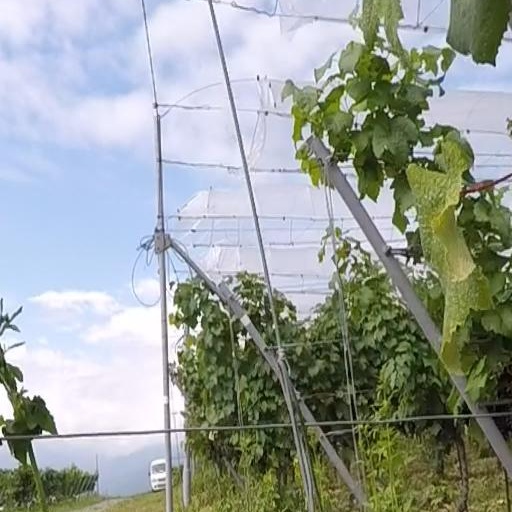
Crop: grape